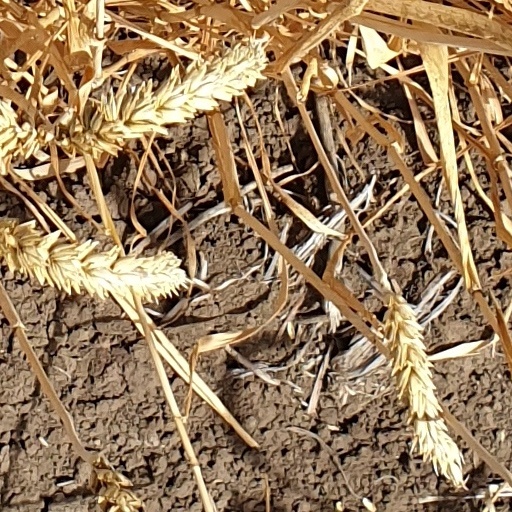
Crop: wheat